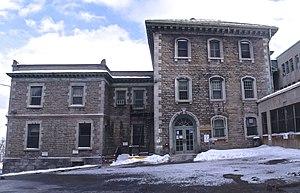
Quartier des domestiques, Maison Hugh-Allan, dite Ravenscrag (1863), 835-1025 Avenue des Pins Ouest, Montréal, Québec, Canada.
La maison Ravenscrag est une maison bourgeoise située dans le quartier du Mille carré doré de l'arrondissement Ville-Marie à Montréal au Canada.